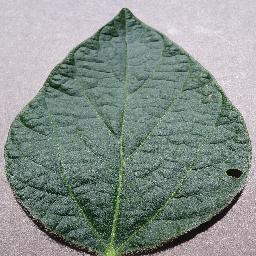
Label: Soybean___healthy